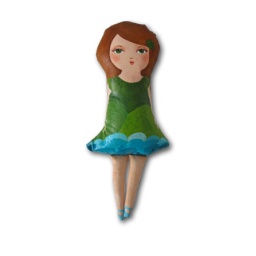
Hand painted Celtic inspired doll with ginger hair and clover color dress inspired by the green of Ireland and blue waters.